Black British people

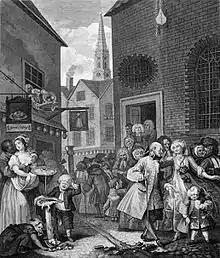
William Hogarth's engraving "Four Times of the Day: Noon" (1738) shows a black London resident (on the left).

During this era, Lord Mansfield declared that a slave who fled from his master could not be taken by force in England, nor sold abroad. However, Mansfield was at pains to point out that his ruling did not comment on the legality of slavery itself. This verdict fueled the numbers of Blacks who escaped slavery, and helped send slavery into decline. During this same period, many former American slave soldiers, who had fought on the side of the British in the American Revolutionary War, were resettled as free men in London. They were never awarded pensions, and many of them became poverty-stricken and were reduced to begging on the streets. Reports at the time stated that they "had no prospect of subsisting in this country but by depredations on the public, or by common charity". A sympathetic observer wrote that "great numbers of Blacks and People of Colour, many of them refugees from America and others who have by land or sea been in his Majesty's service were... in great distress." Even towards white loyalists there was little good will to new arrivals from America.